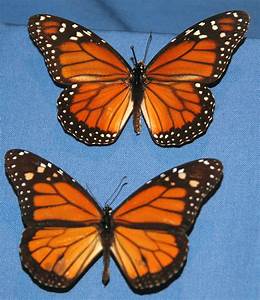
Label: farfalla